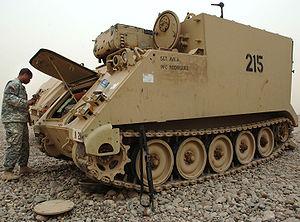
L'armée égyptienne est l'ensemble des forces militaires terrestres de l'Égypte, l'une des quatre branches des Forces armées égyptiennes.
L'armée royale jordanienne fait partie des Forces armées jordaniennes. Elle tire ses origines d'unités comme la Légion arabe. Elle a livré des combats à Israël en 1948, 1956, 1967, et 1973. L'armée a également combattu les Syriens et l'OLP au cours de Septembre noir en 1970.